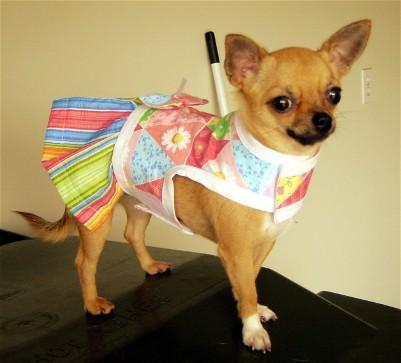
Chihuahua